2017 Cannes Film Festival

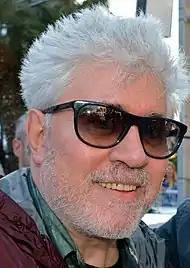
Pedro Almodóvar, Main competition jury president

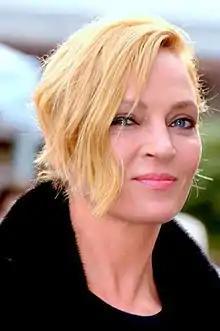
Uma Thurman, Un Certain Regard jury president

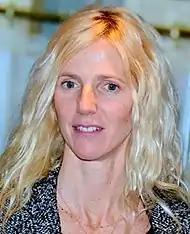
Sandrine Kiberlain, Caméra d'or jury president

The films competing in the "Un Certain Regard" section were announced at a press conference on 13 April 2017. "Barbara", directed by Mathieu Amalric, was announced as the opening film for the "Un Certain Regard" section. The following films were selected to compete in the "Un Certain Regard" section: